Lucy Larcom

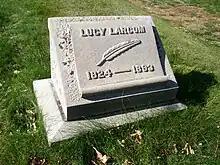
Headstone

Larcom died at age 69 on April 17, 1893, in Boston and was buried in her hometown of Beverly, Massachusetts. Her influence is still felt in Beverly. A local literary magazine entitled "The Larcom Review" is named for her, as is the library at the Beverly High School. A theatre built in Beverly in 1912 was named the Larcom Theatre Music and Performing Arts after Larcom as well.